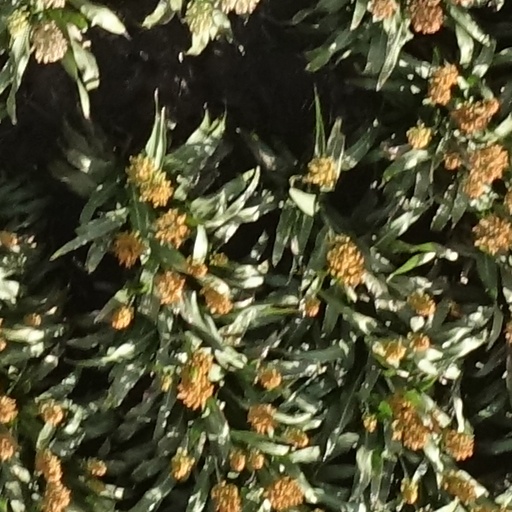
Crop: sorghum